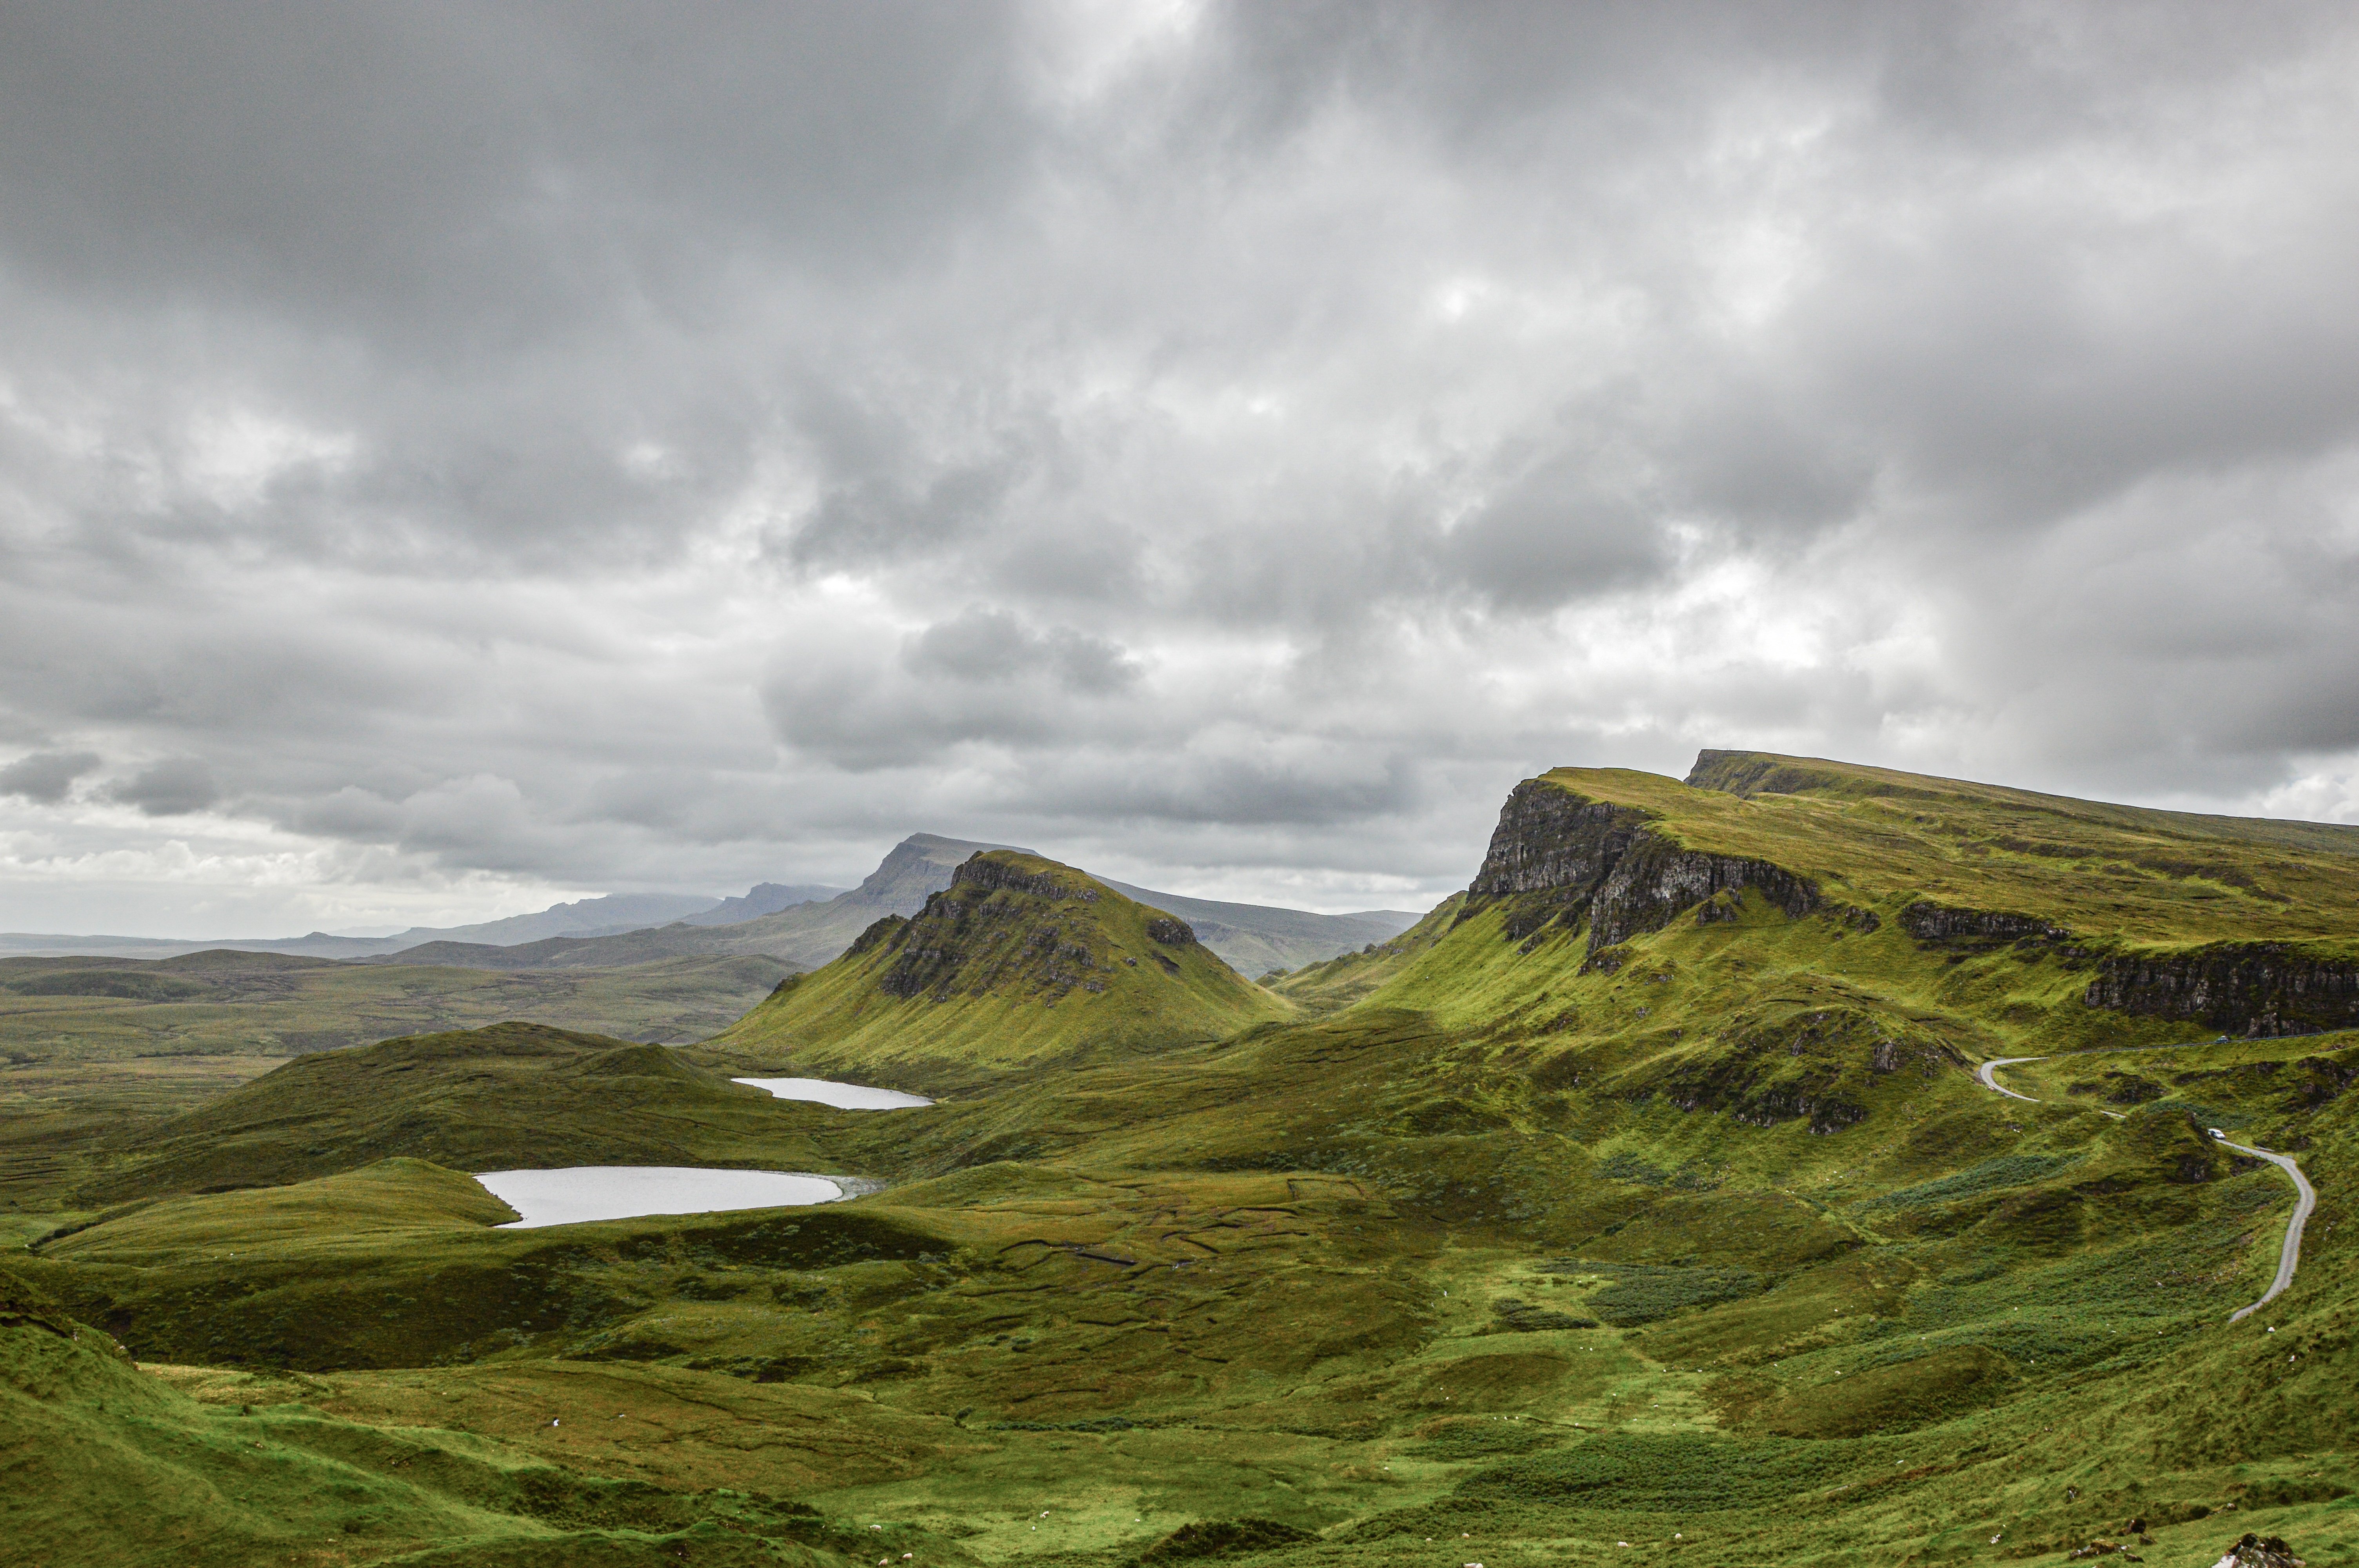
nature, cloud, sky, mountain, highland, natural landscape, slope, terrain, landscape, horizon, grass, plain, cumulus, grassland, mountain range, hill, valley, road, plateau, massif, pasture, rock, fell, lake district, prairie, steppe, loch, tundra, summit, coast, outcrop, Raised beach, headland, reservoir, ocean